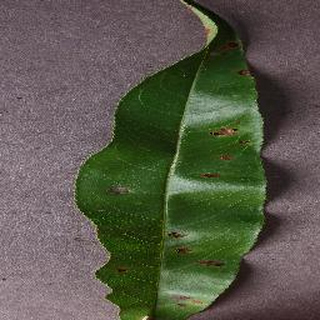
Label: peach_bacterial_spot